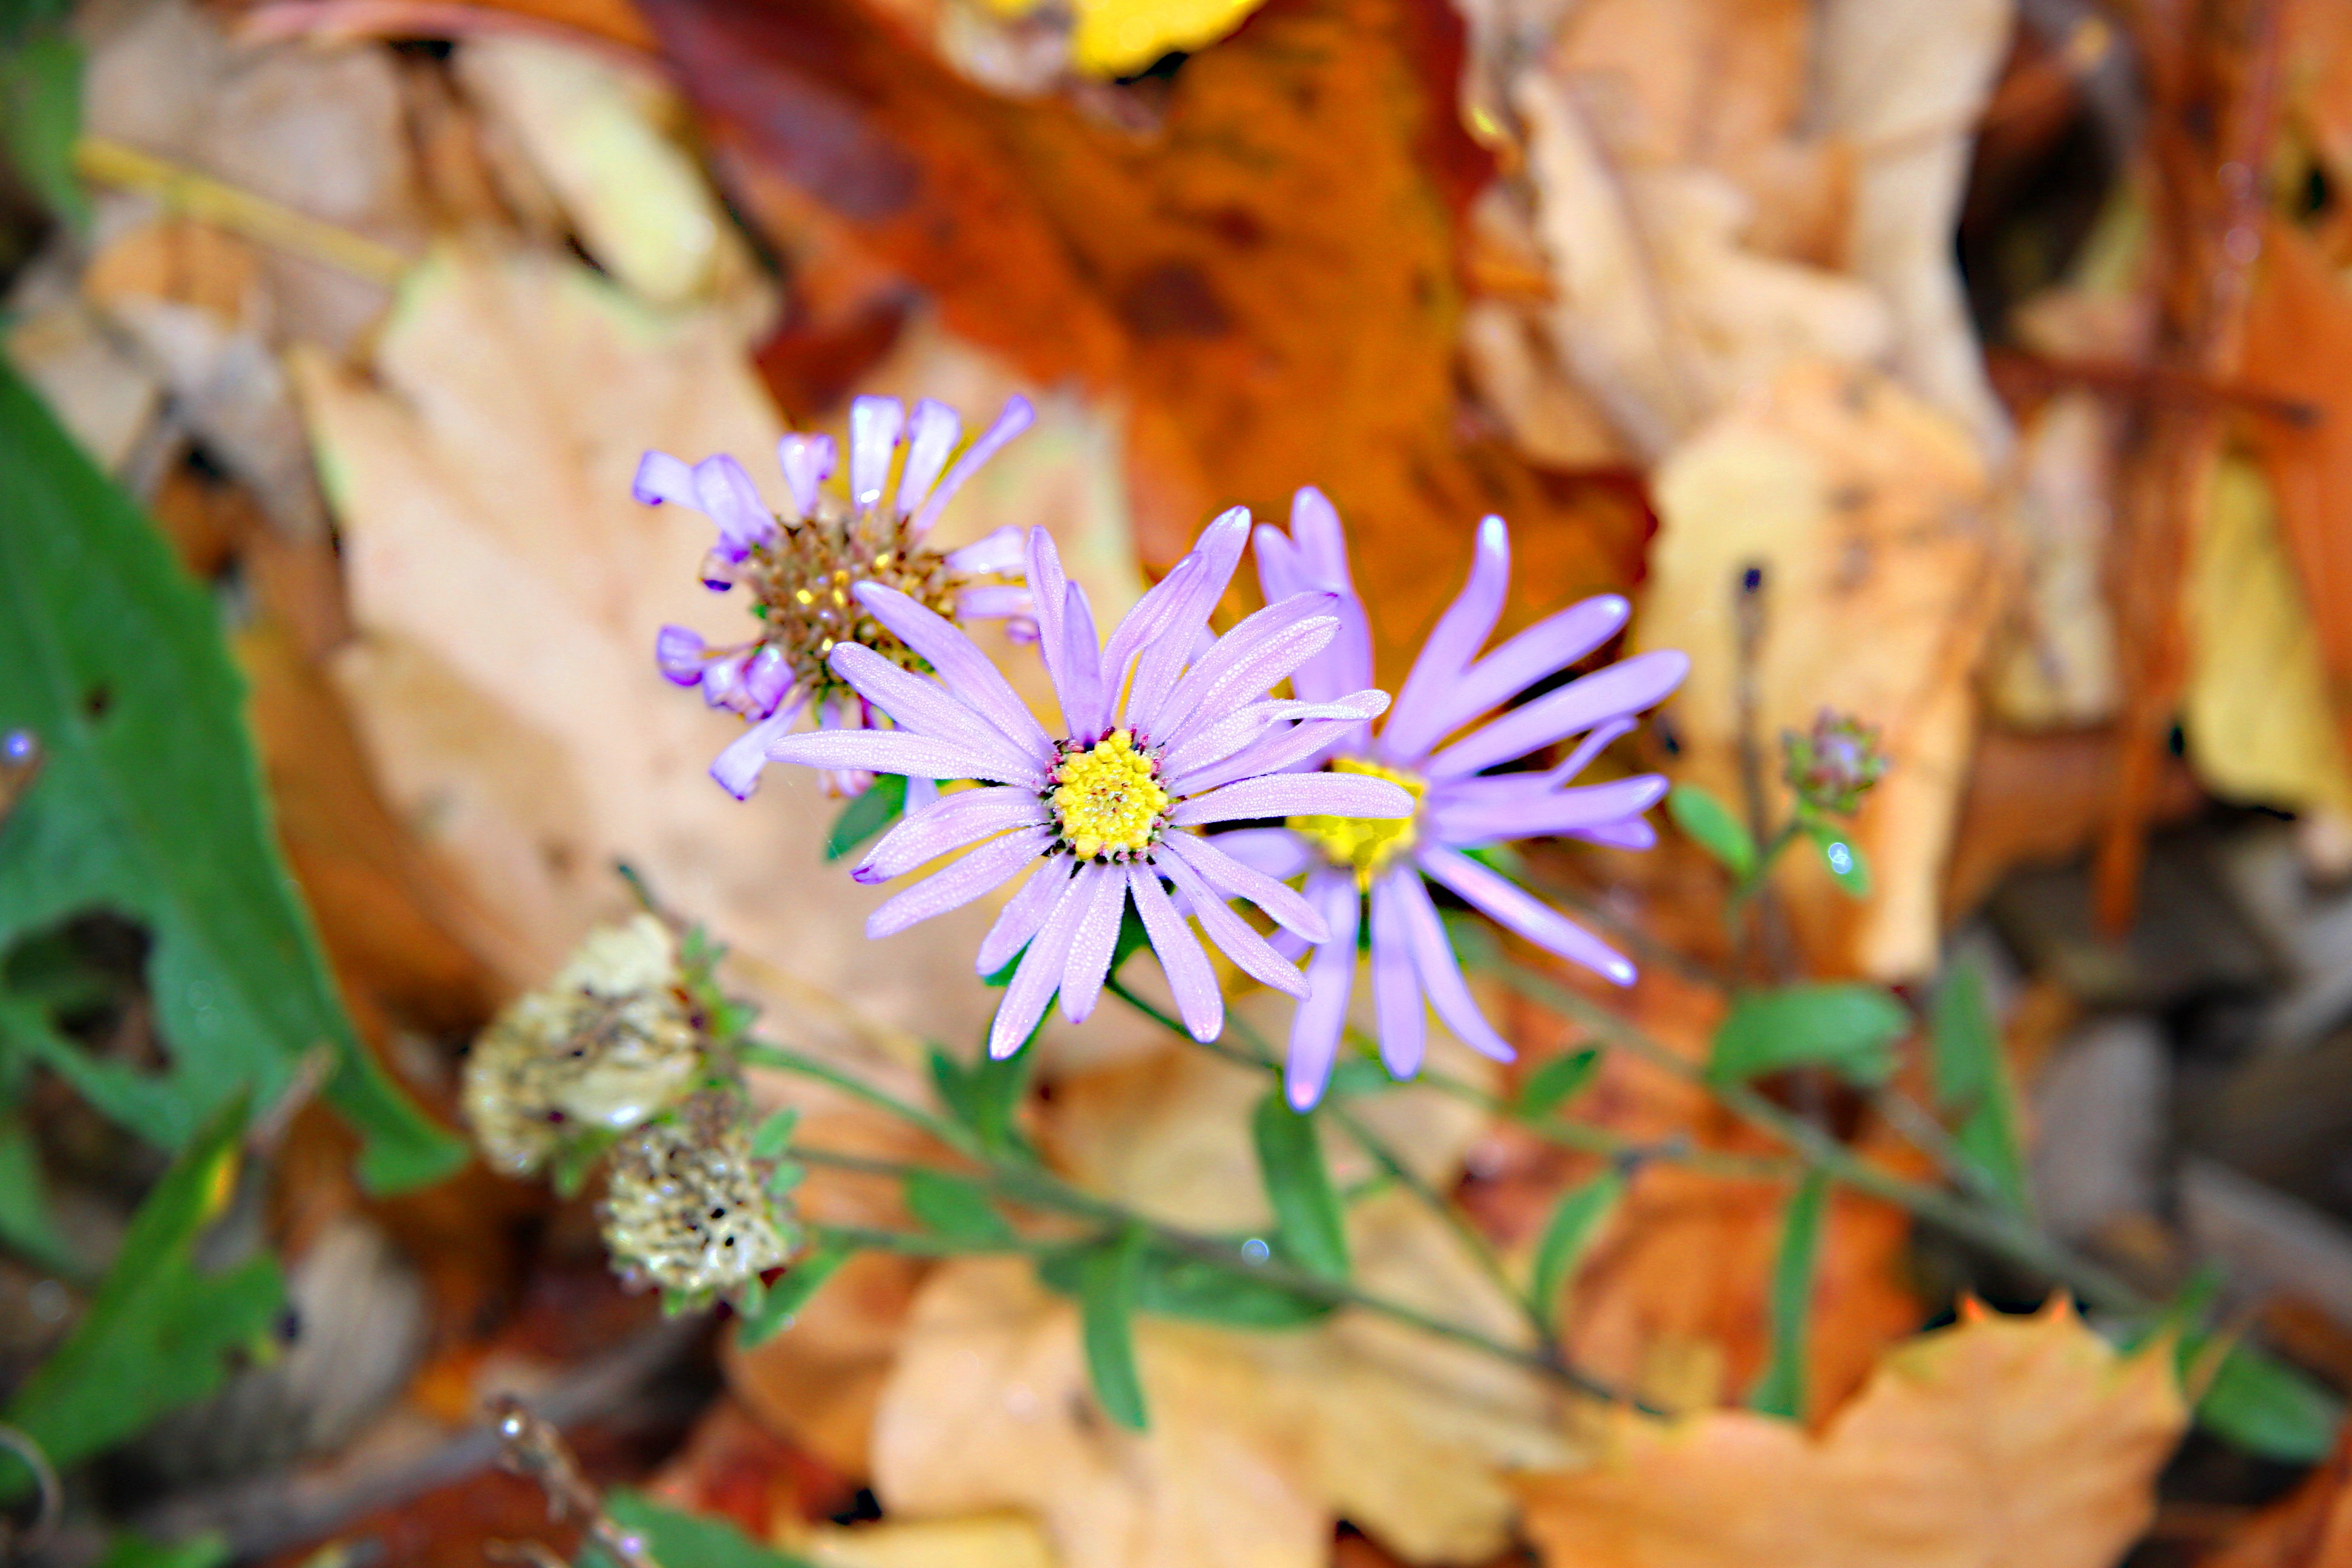
tree, nature, branch, blossom, plant, leaf, flower, bloom, spring, color, autumn, botany, yellow, flora, season, wildflower, flowers, close up, violet, macro photography